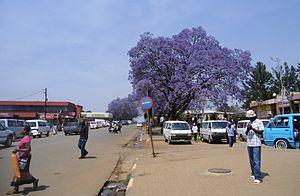
Nhlangano est une ville située dans le district de Shiselweni, en Eswatini.